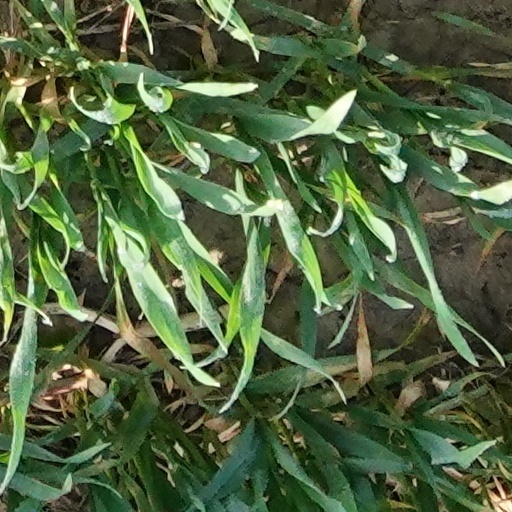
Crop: wheat